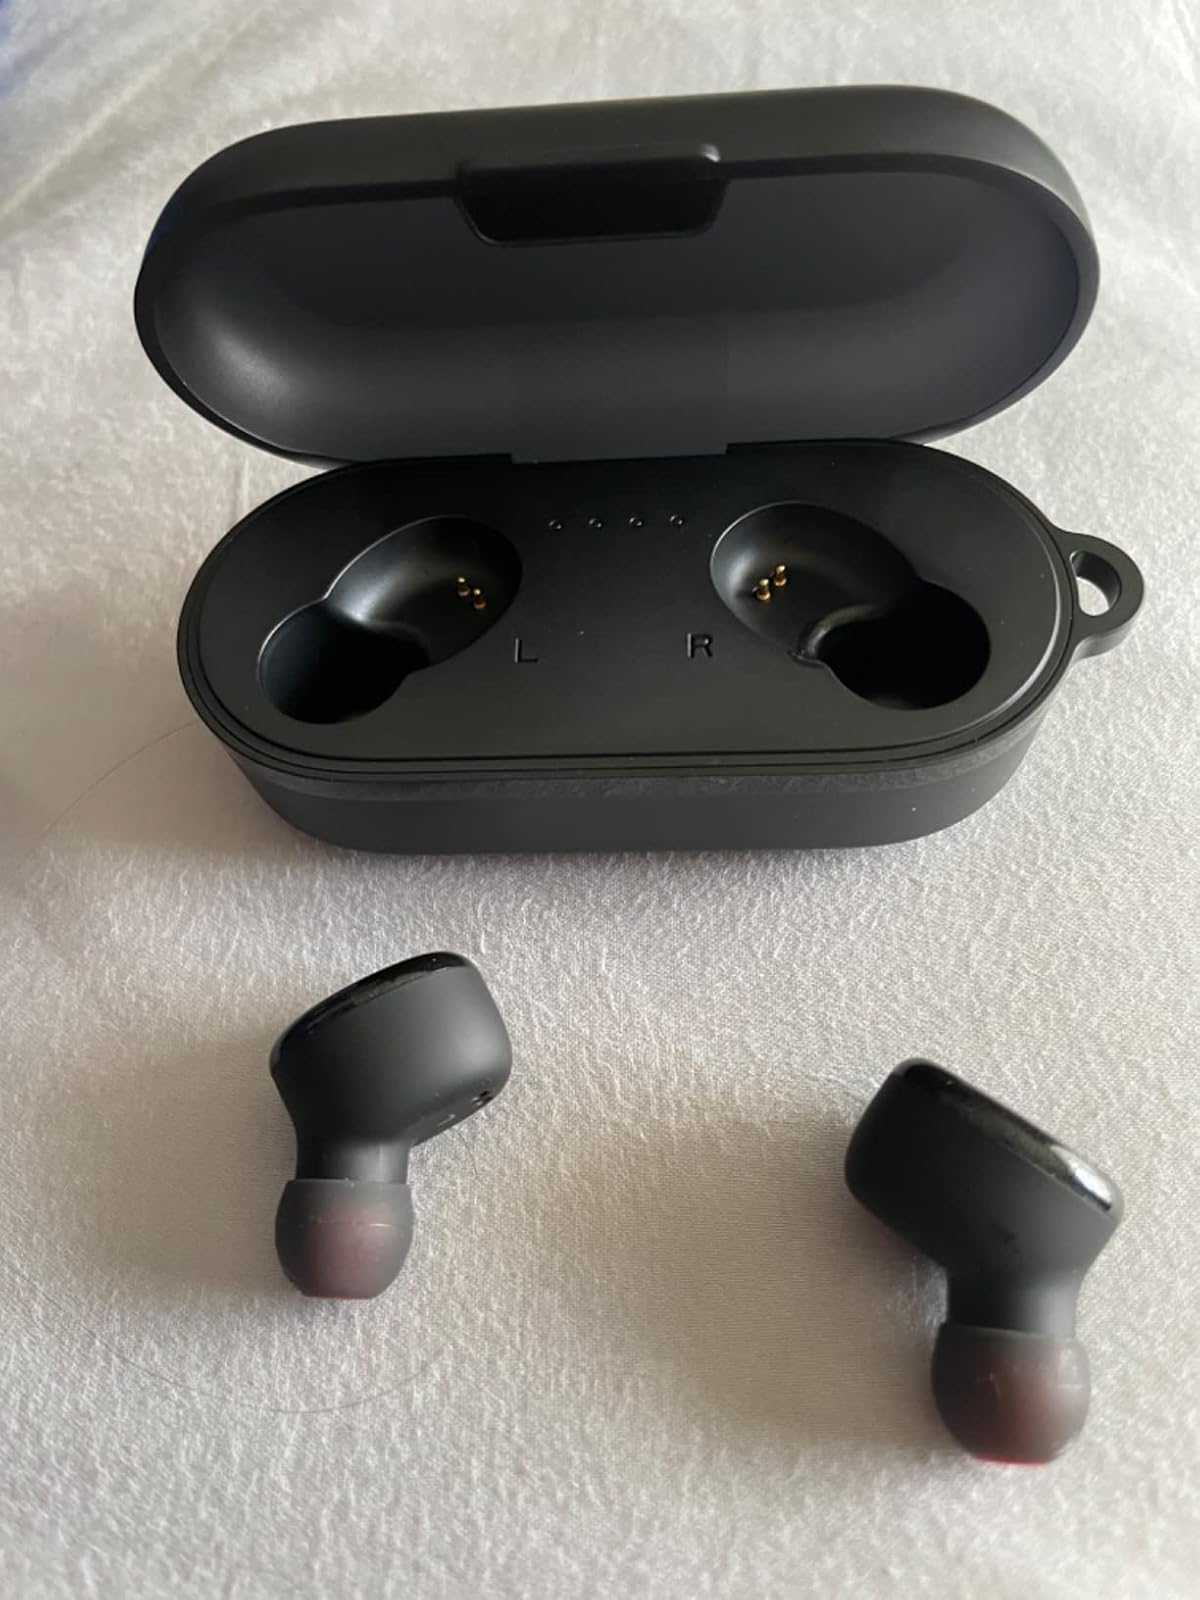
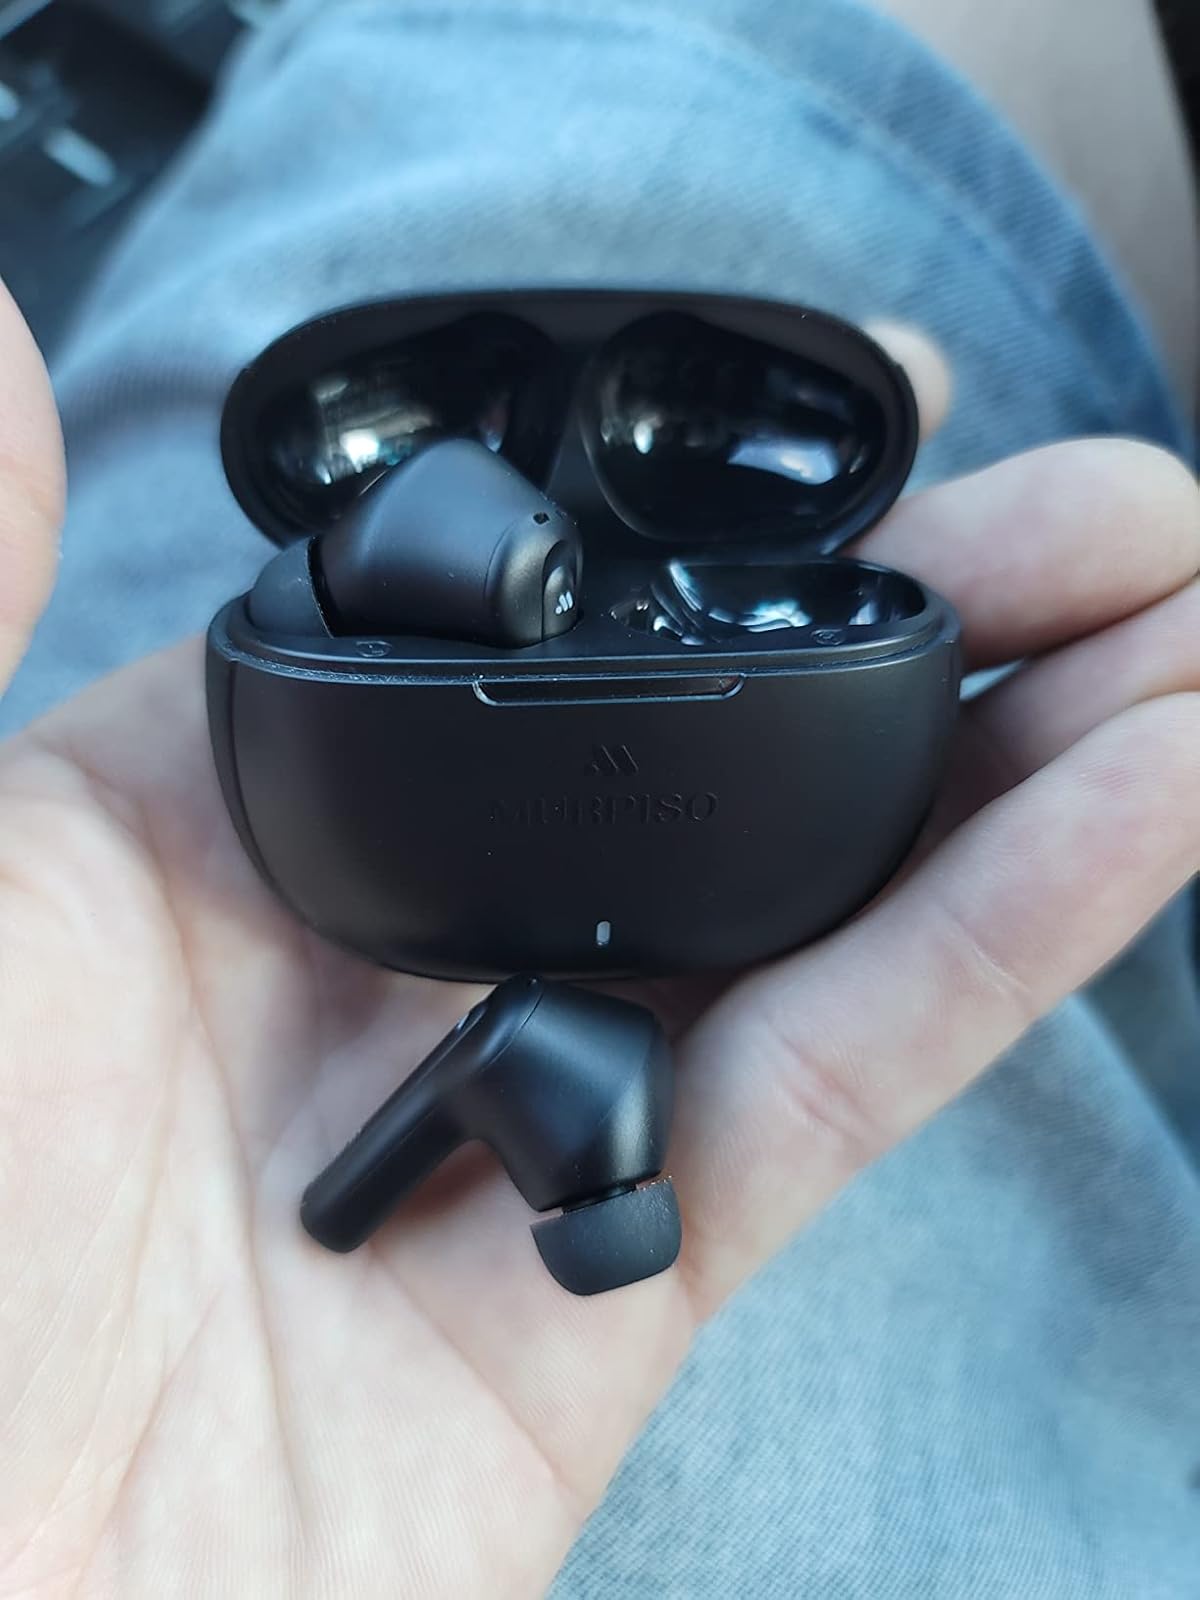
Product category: earbuds
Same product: no